Morya Gosavi

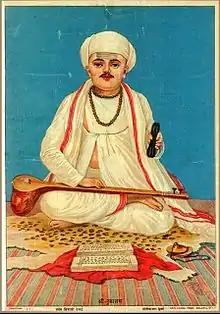
The saint-poet Tukaram (pictured) is said to have proclaimed Morya's son Chintaman as a Dev ("god"), earning his descendants the title "Dev".

Morya continued to visit Theur, Ranjangaon (another Ganesha temple site) and Chinchwad. Morya had a son, whom he named Chintamani (Chintaman). Chintamani was venerated as a living incarnation of Ganesha. But before that according to some experts, he helped the deposed Mughal emperor Humayun (1508–1556) to escape to Kabul, when Humayun again became the Emperor of Delhi, he showered Morya with gifts. According to Dhere, Chhatrapati Shivaji's father Shahaji (1594–1665) is recorded as a donor to Morya Gosavi.